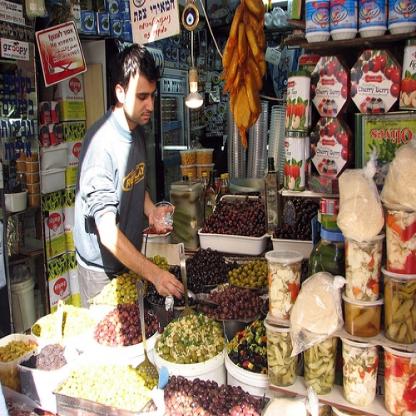
Scene: Indoor